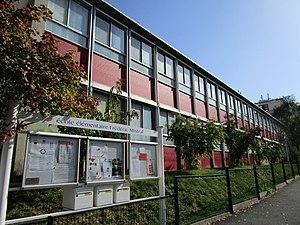
L'école primaire Frédéric Mistral, dans la partie est du quartier de la Bergeonnerie, à Tours.
L’école primaire en France regroupe :
La Bergeonnerie est un quartier français de la ville de Tours. Situé à l'extrémité sud de la commune, il compte seulement 1 994 habitants en 2013, ce qui en fait le second plus petit quartier de la ville. Il est surtout composé de grands ensembles et d'espaces verts, dont un vaste jardin central et des potagers associatifs. D'abord habité par des paysans, il a été urbanisé à partir de 1965 dans un contexte où la ville de Tours cherche des terrains pour construire davantage de logements, vue la très forte demande dans le contexte des Trente Glorieuses.